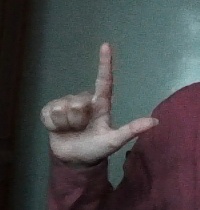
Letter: laam